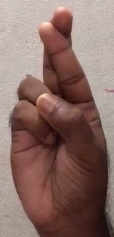
ASL sign: R